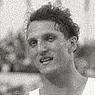
Age: 22